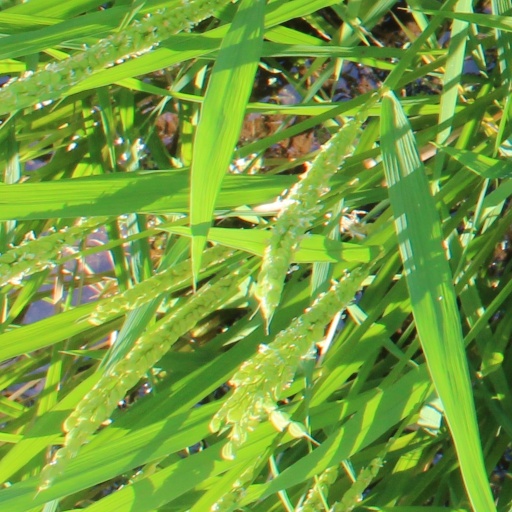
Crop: rice